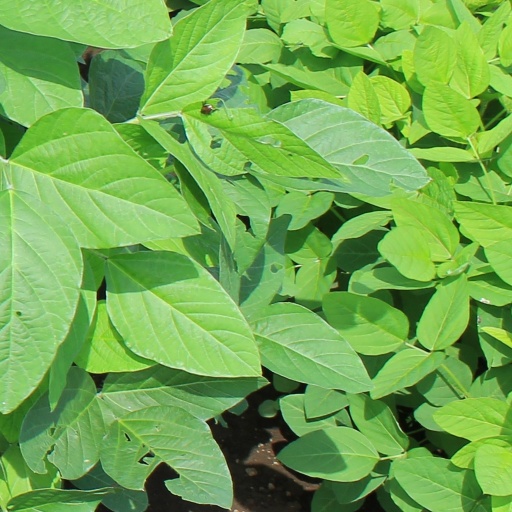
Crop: soybean